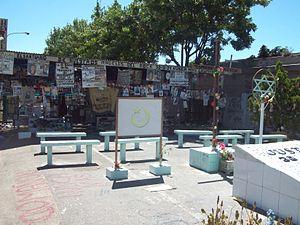
L'incendie de la discothèque República Cromañón s'est produit dans la nuit du 30 au 31 décembre 2004 à Buenos Aires, Argentine, à l'occasion d'un concert du groupe Callejeros. L'incendie a été déclenché par l'utilisation d'engins pyrotechniques dans une salle de concert fermée et a provoqué la mort de 194 personnes, en majorité des adolescents et des jeunes adultes. Les procès qui ont suivi ont entraîné la destitution d'Aníbal Ibarra, chef du gouvernement de la ville de Buenos Aires.